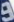
Number: 9